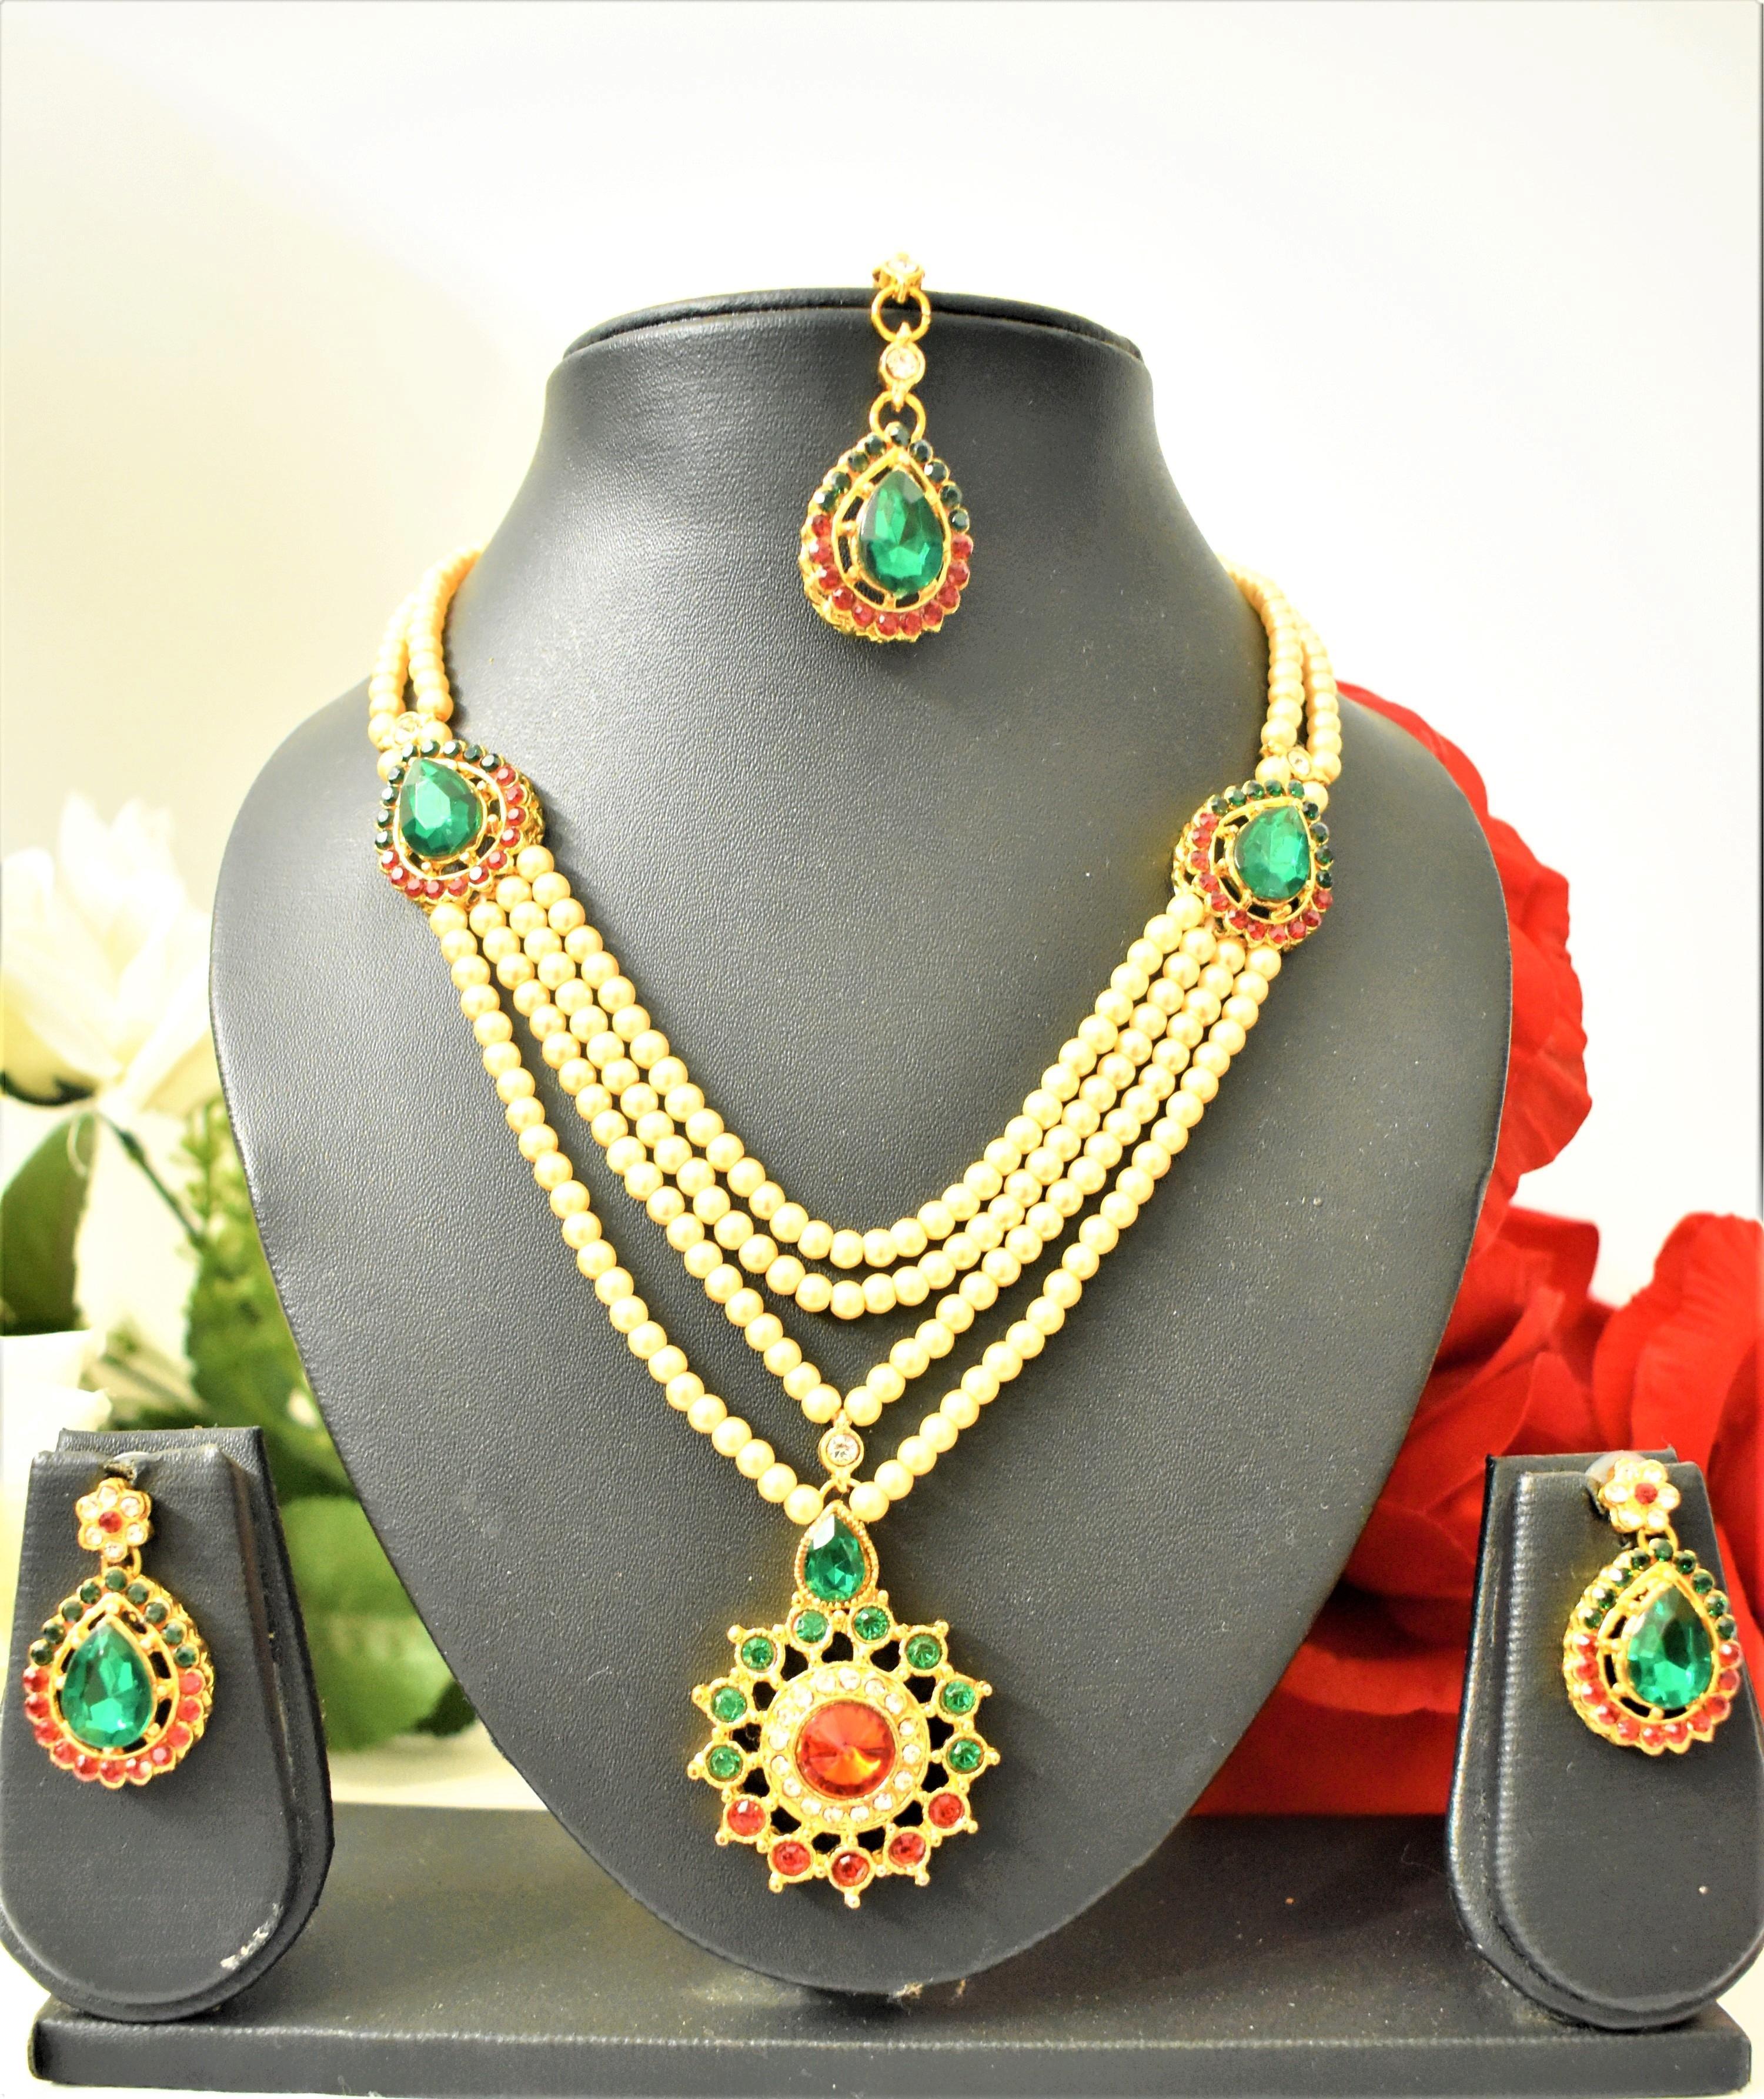
Shakun Creation four layered Pearl Haar for women & Girls
Type: Necklaces
Brand: Shakun Creation
Price: Rs. 299
 Shakun creation is a brand providers artificial jewellery is affordability durability versatility minimum maintenance. Trendy environmental friendly lightweight replaceable jewellery for you because beauty is the equality of a person it gives pleasure to the census or the mind wearing a jewel is statement of Style Elegance and confidence. It can be a meaningful gift for birthdays holidays anniversary. We provide technical knowledge to desire for women enrollment home base small business work.This jewellery set consists of one four layered necklace , One pair of earrings and one maangtika. It is made of alloy material and Glass Pearl . It is slim and fits the neck very nicely.You can wear it very comfortably with any Indian outfit. Be it children birthday party, weading , family functions etcIntroducing our stunning Rani Haar cream Moti necklace, a masterpiece of elegance and grace. This regal necklace features a mesmerizing arrangement of lustrous cream pearls, meticulously crafted to create a timeless and captivating design.
Features: colour : multicolour,materials : Glass Beads,stone : artificial stone,length : 25cm,weight : 100gm,traditional jewerly,adjustable,gold plated,Sutable for girls, women ,Men,perfect gift for girls and women,you can wear it in any occation,Beautifuly & proper fit in neckline,pearl size 4mm,it is made with kundan stone and glass beads,it has longlasting colour